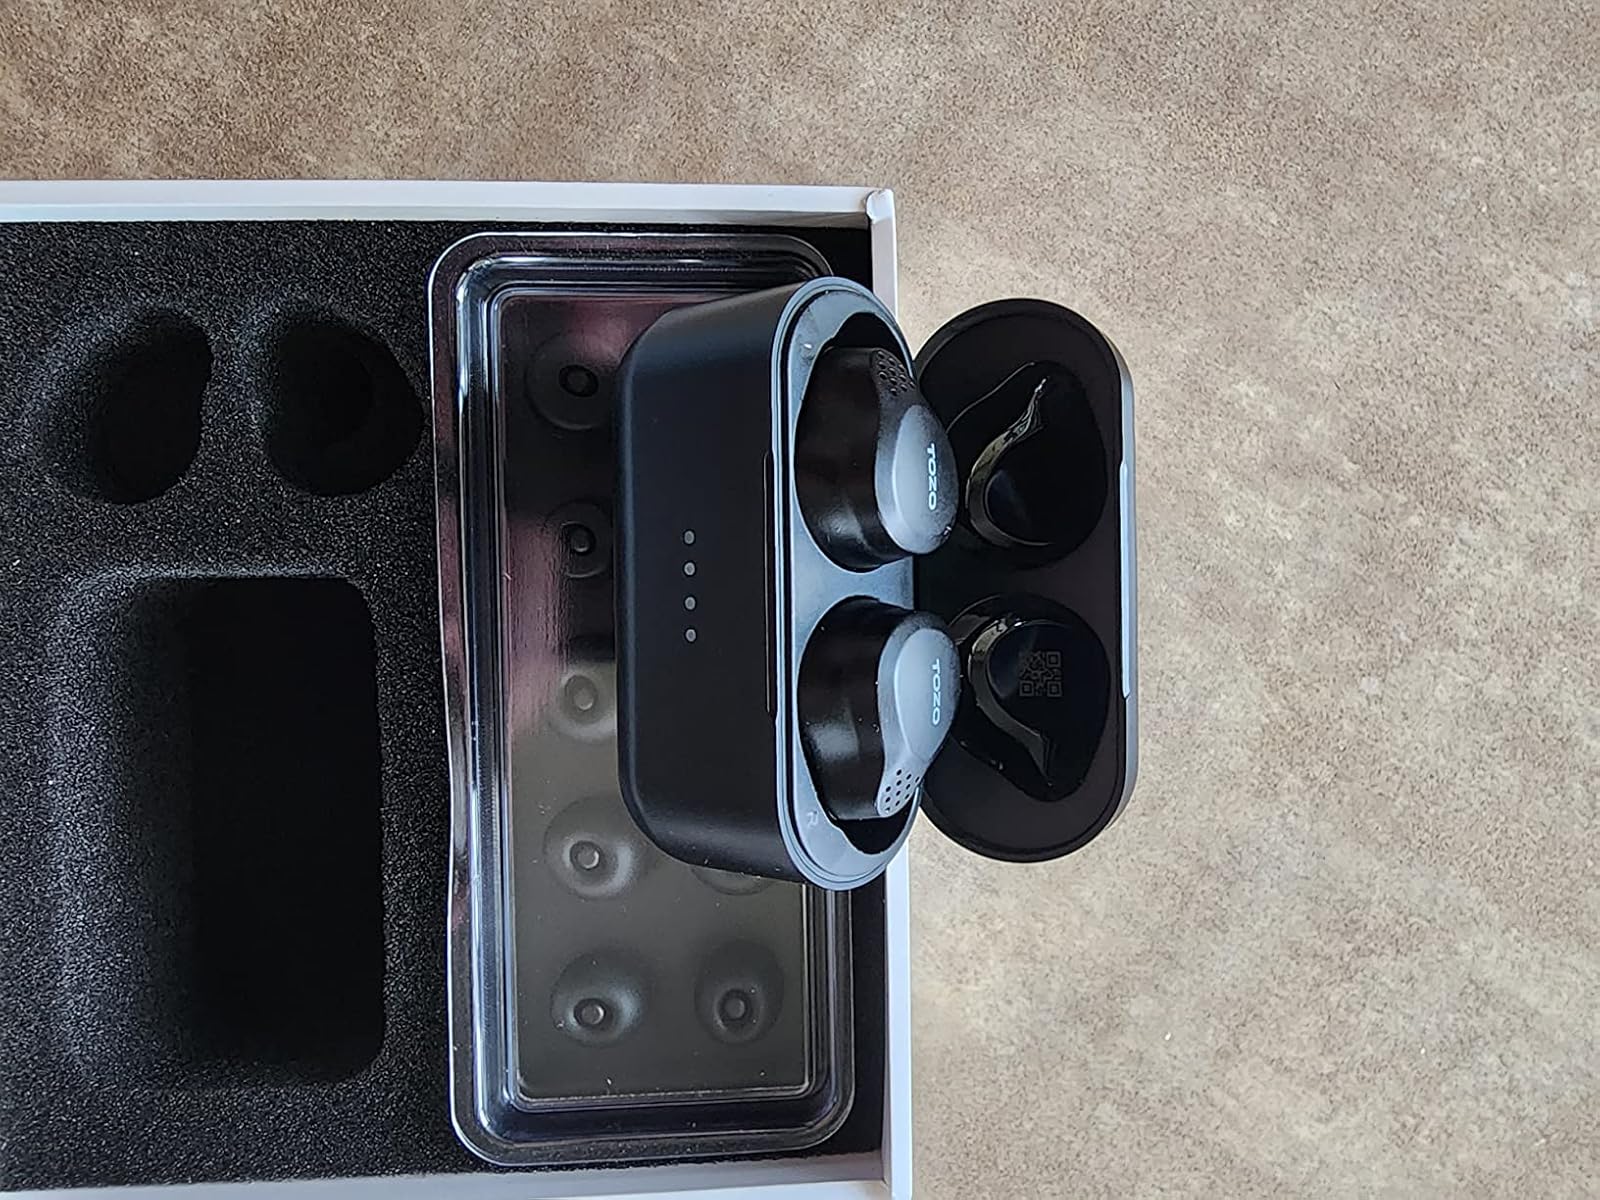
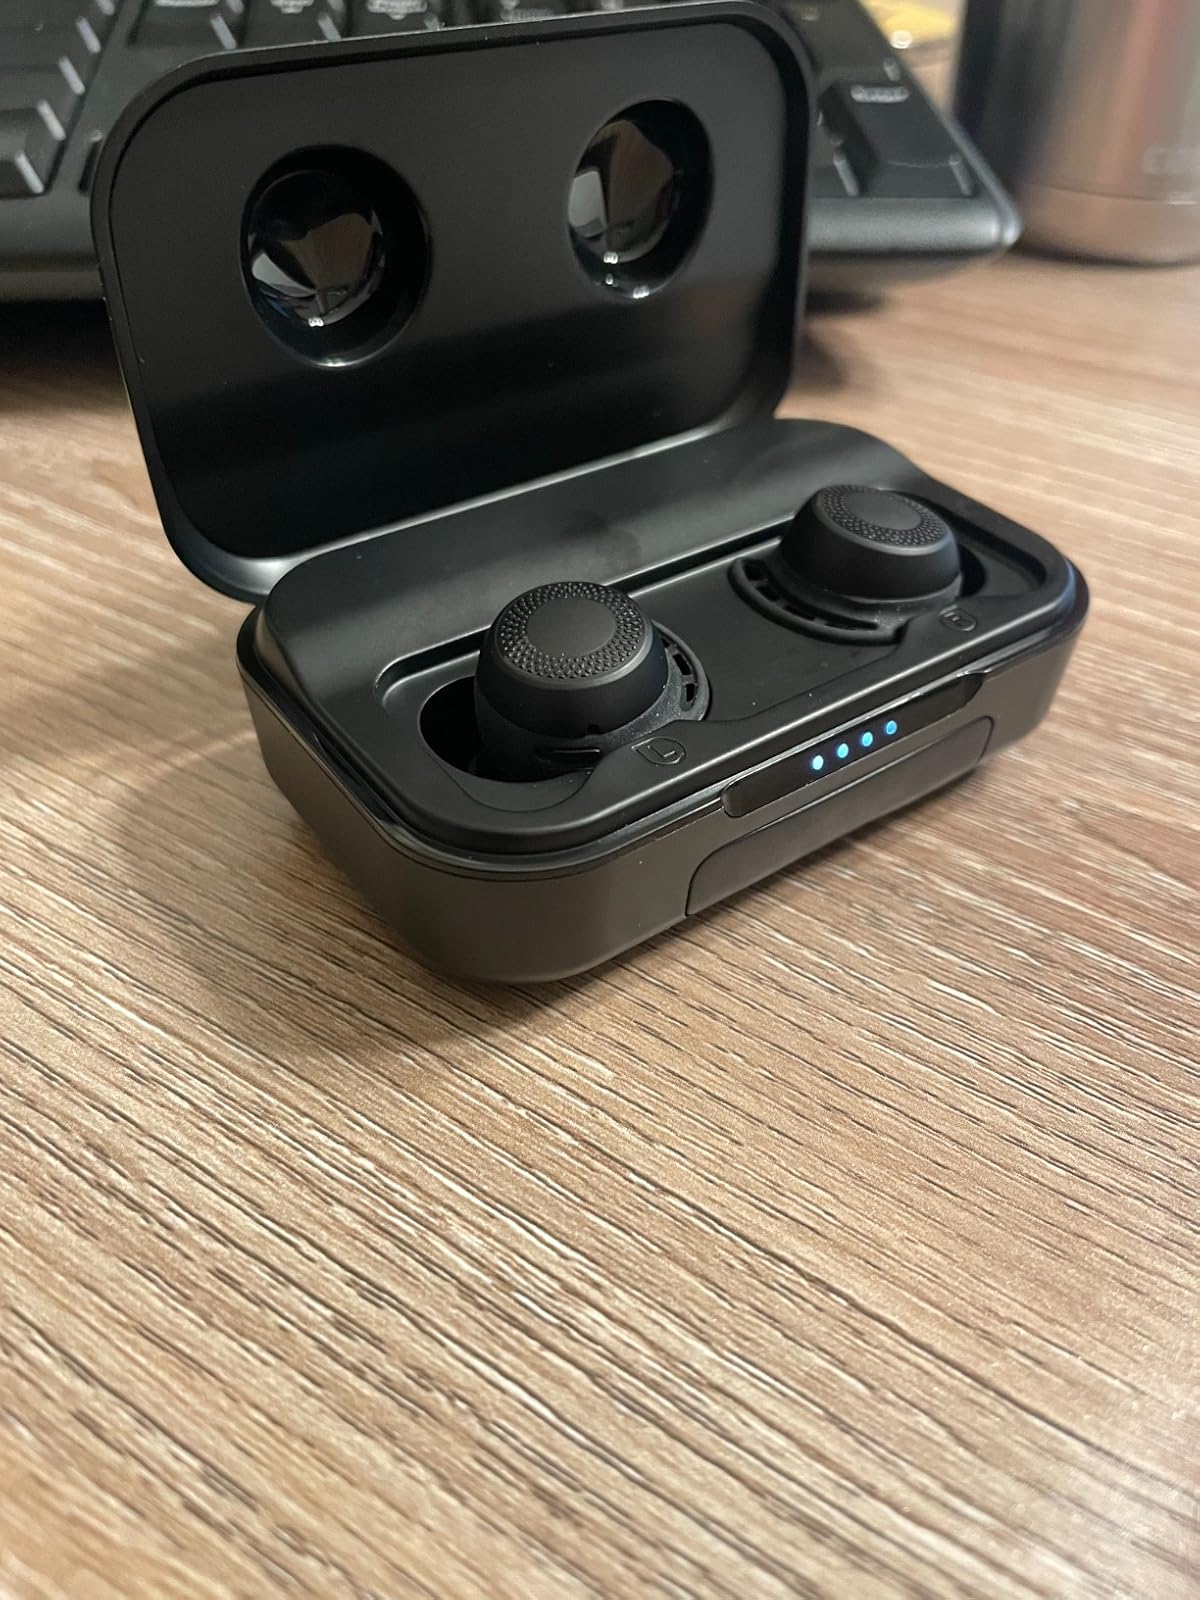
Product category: earbuds
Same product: no